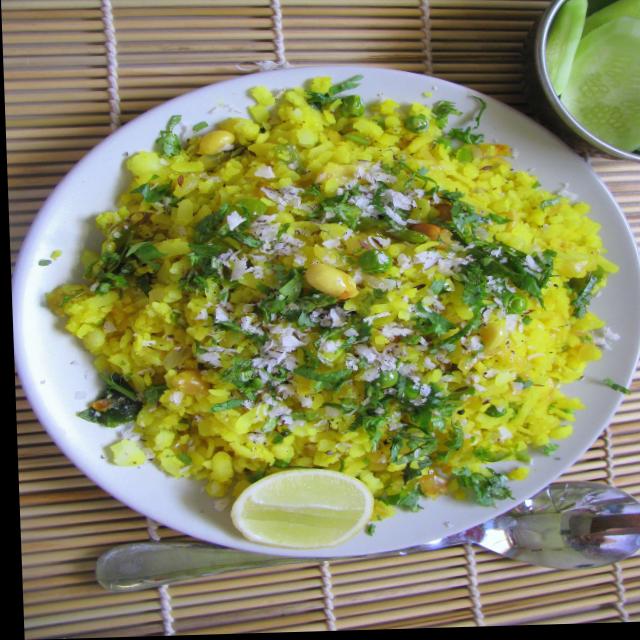
Dish: poha